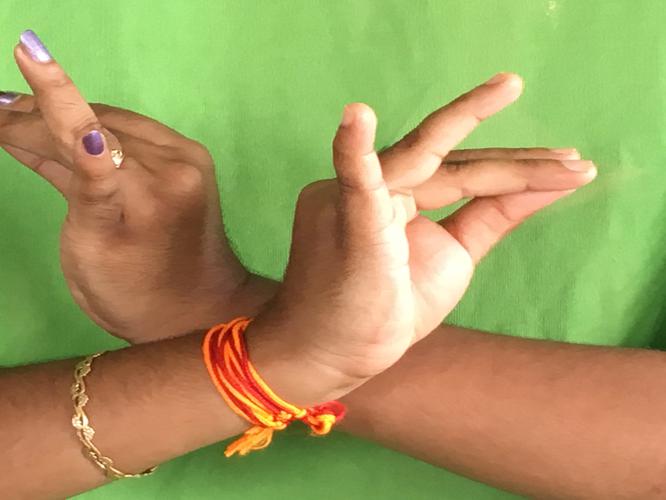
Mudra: Katakavardhana
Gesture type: double_hand